Effects of Hurricane Irma in the British Virgin Islands

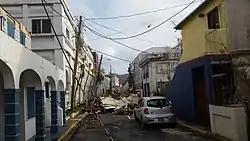
Main Street, Road Town in the days after Hurricane Irma.

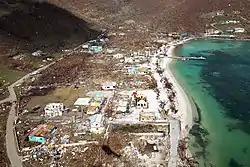
Devastation of the island of Jost Van Dyke after hurricane Irma.

Availability of food, potable water, fuel and medicine were highly limited. Residents had to queue, sometimes for hours, in the sun to obtain necessities. None of the banks functioned for several days afterwards, and the Territory became a purely cash economy for a period of weeks.